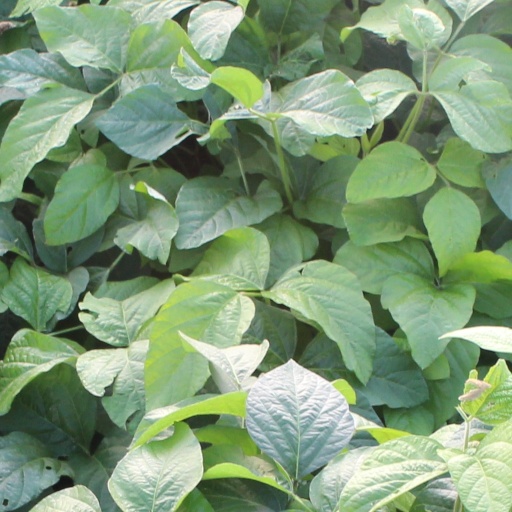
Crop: soybean